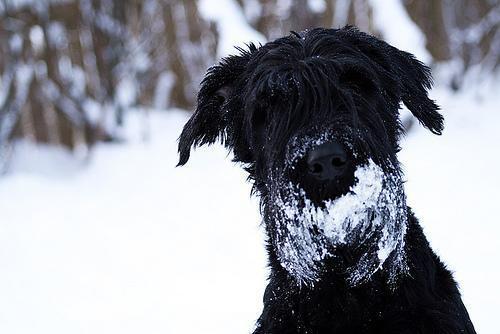
giant_schnauzer